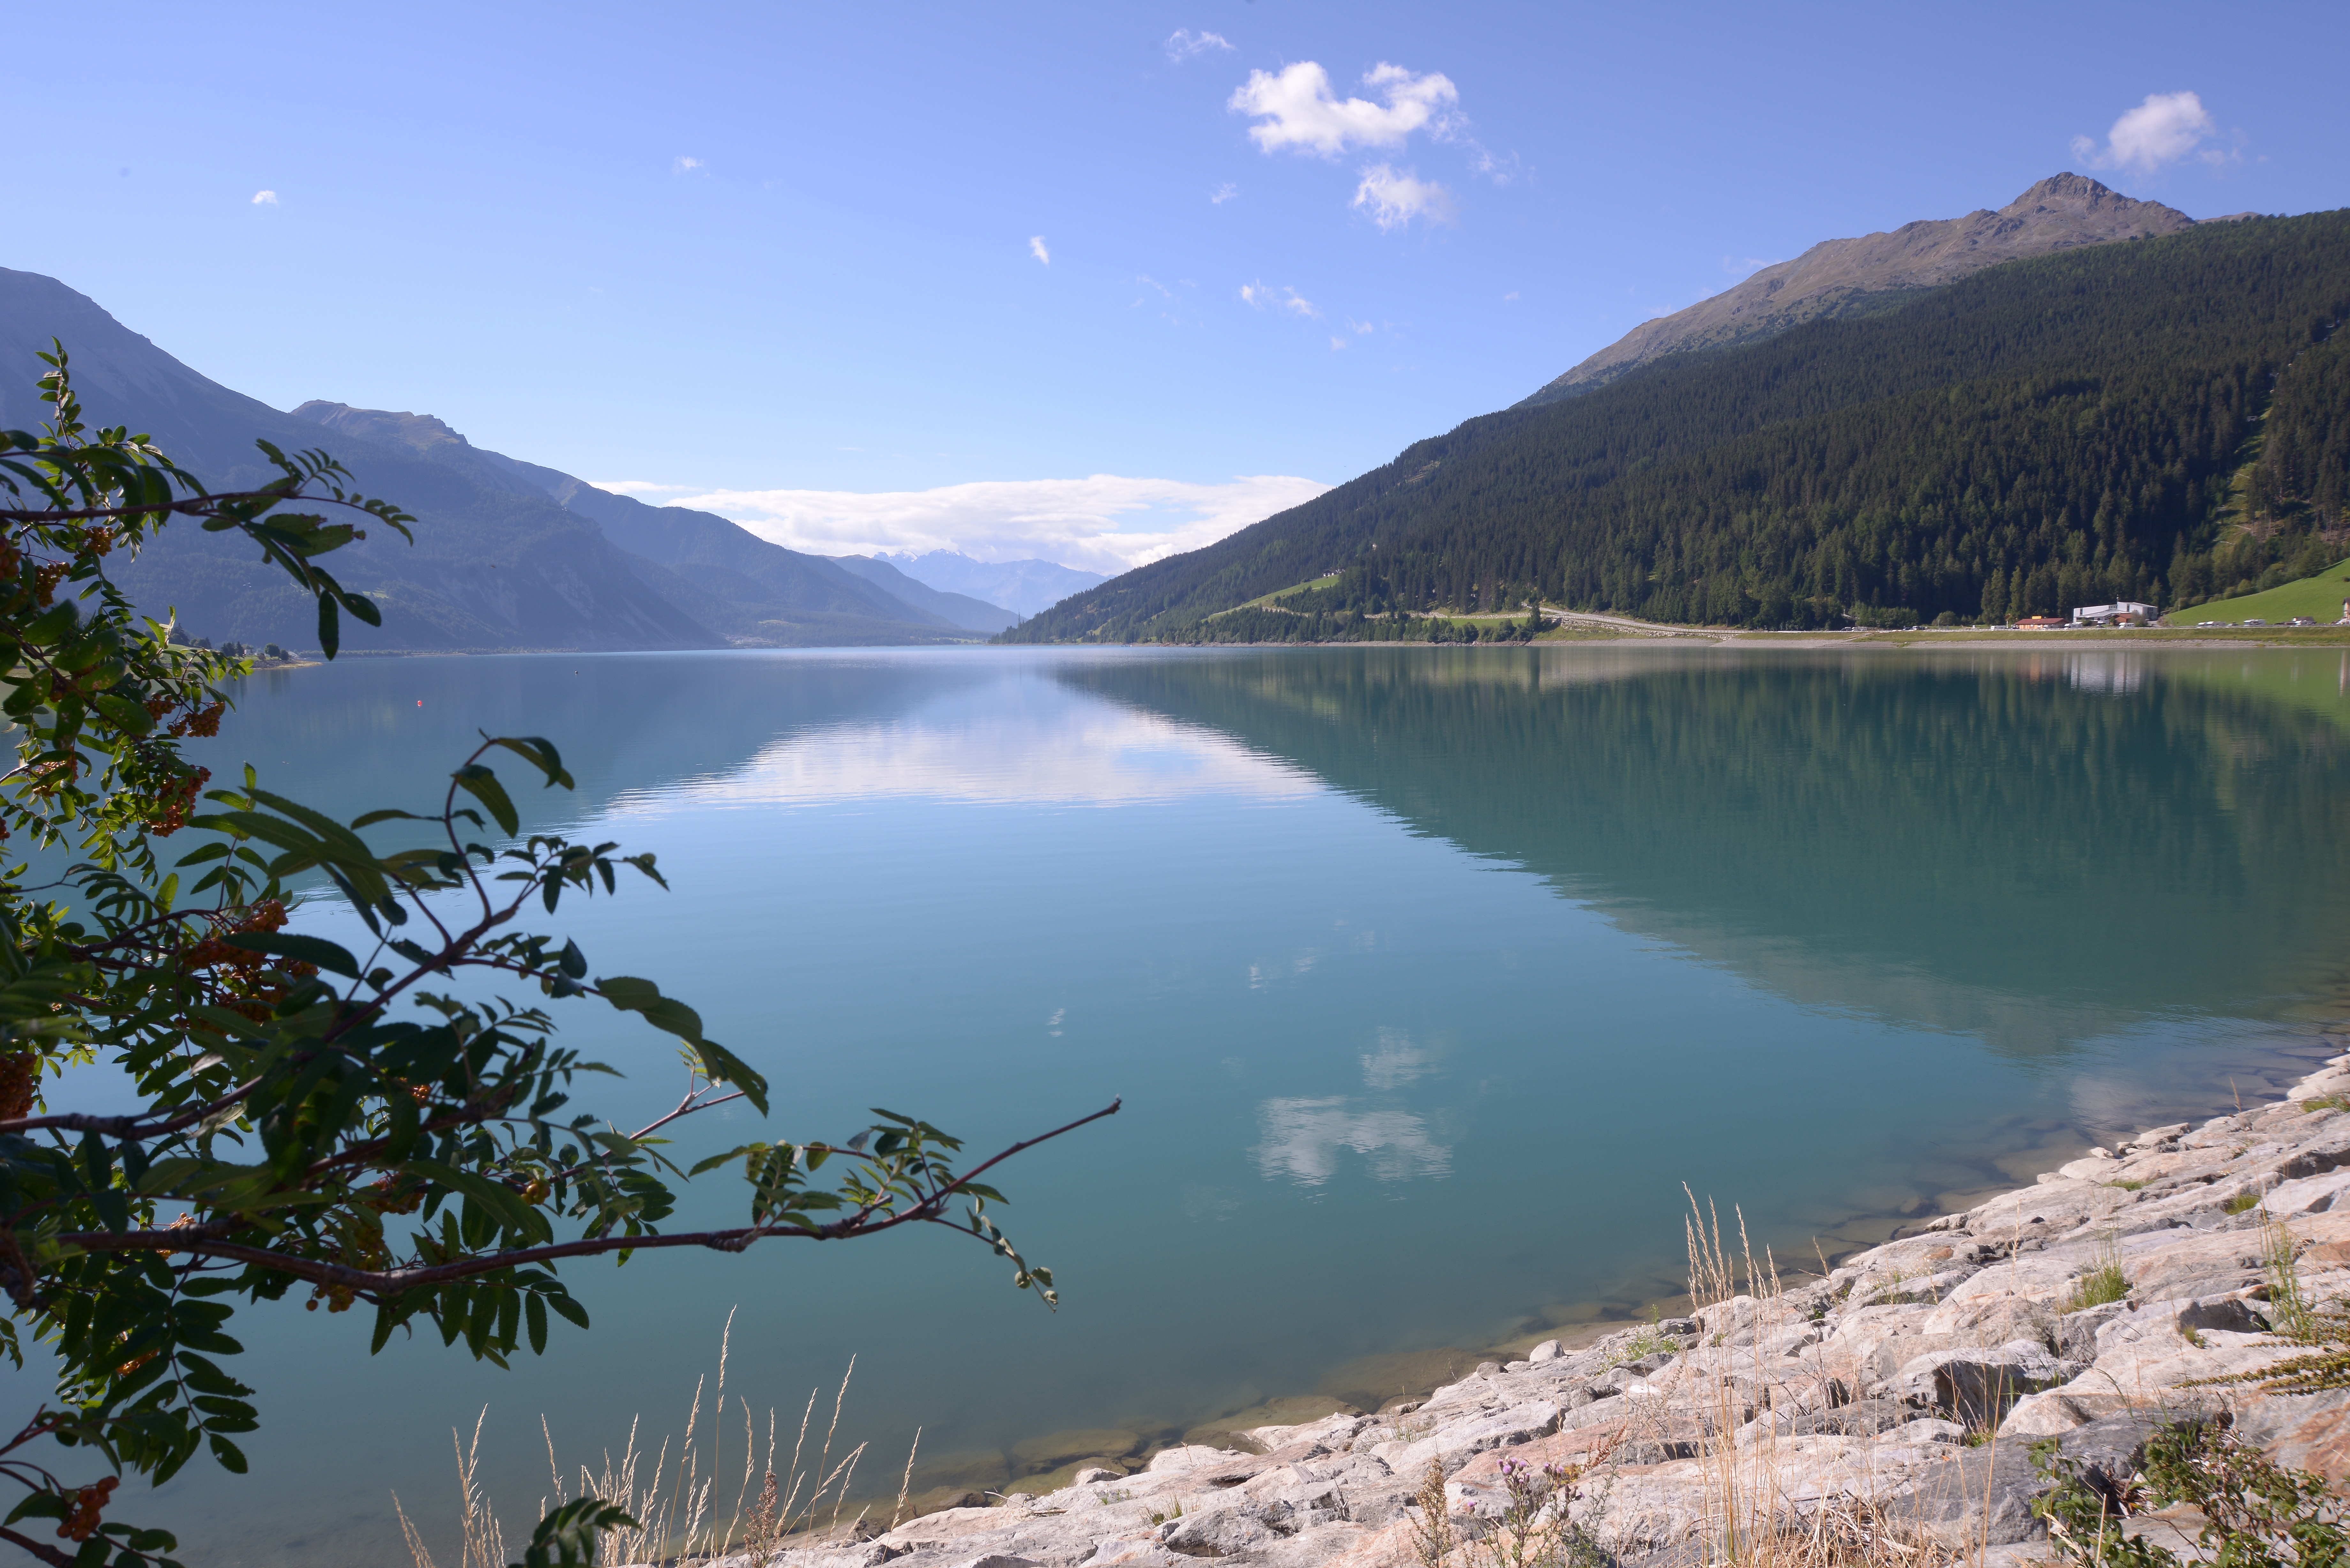
landscape, water, nature, wilderness, mountain, lake, valley, mountain range, reflection, fjord, reservoir, highland, body of water, alps, fell, loch, crater lake, tarn, val venosta, mountainous landforms, lake resia